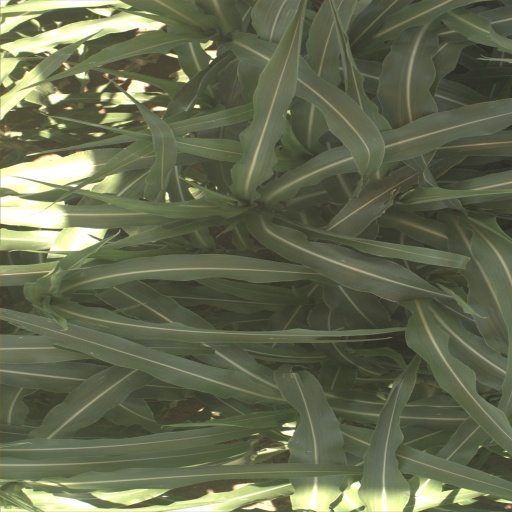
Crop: sorghum